Stay Puft Marshmallow Man

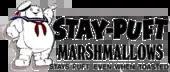
The Stay-Puft Marshmallows Corporation's logo, appeared in the film "Ghostbusters" (1984) and its sequel films.

Stay-Puft is a large obese white humanoid-like figure made of conjoined marshmallows. He wears a white sailor cap with a red ribbon attached on top, and a blue hatband. Around his neck is a traditional blue sailor's collar and a red neckerchief.